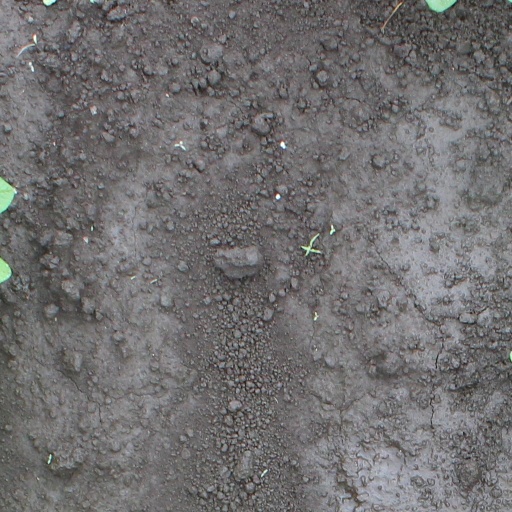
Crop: soybean